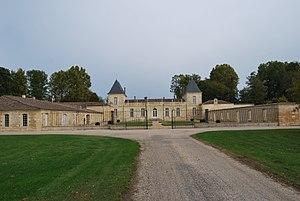
Château d'Anglade à Izon (Gironde
Izon est une commune française du Sud-Ouest de la France située dans le département de la Gironde, en région Nouvelle-Aquitaine.